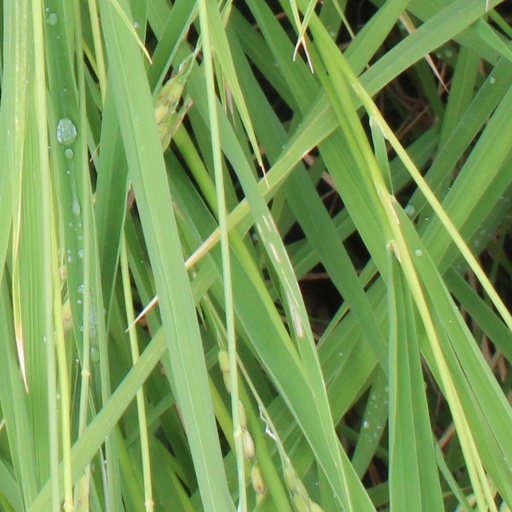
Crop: rice